University of Cartagena

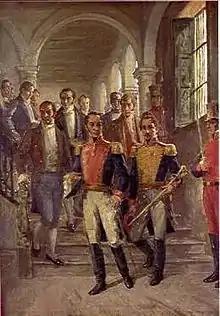
Simón Bolívar and Francisco de Paula Santander, founders of the University of Cartagena

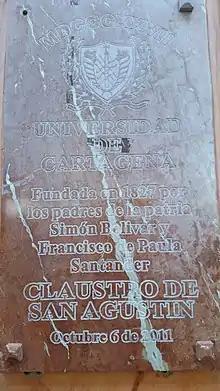
University of Cartagena historical marker

In 1826, General Francisco de Paula Santander's decree cleared the way for the creation of a university in the Caribbean Region of Colombia and was chosen to host Cartagena de Indias. On October 6, 1827, the Liberator Simon Bolivar formalized, thus was born the University of Magdalena and the Isthmus, because at that time Panama was part of Colombia. Subsequently, due to changes in territorial and political type, and University of Central Magdalena became the University of Cartagena in the Cloister of St. Augustine, then had only two undergraduate: Law and Medicine.